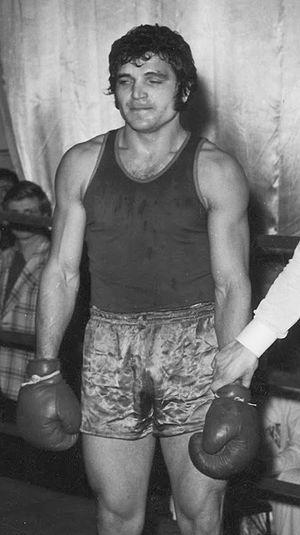
Alec Năstac est un boxeur roumain né le 2 avril 1949 à Cavadinești.